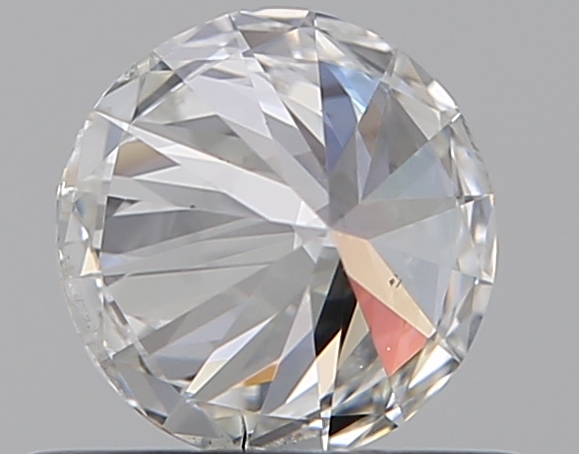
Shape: round
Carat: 0.5
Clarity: SI2
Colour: G
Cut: EX
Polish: EX
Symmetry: EX
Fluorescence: N
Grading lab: GIA
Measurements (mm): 5.02 x 5.06 x 3.17